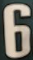
Number: 6